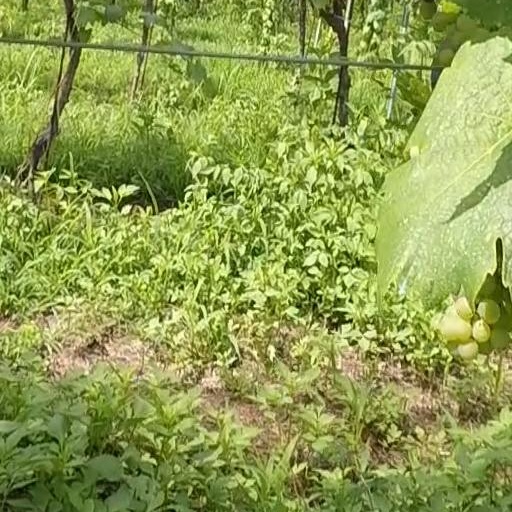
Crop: grape